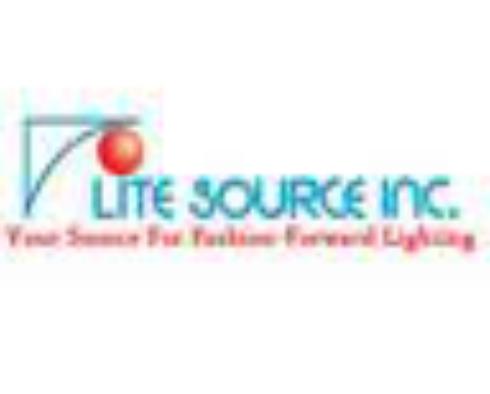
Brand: lite source
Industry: Necessities